Josep Piqué

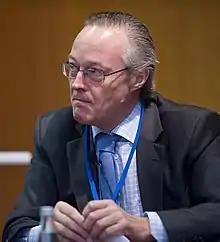
Piqué in 2008

Josep Piqué Camps (21 February 1955 – 6 April 2023) was a Spanish politician of the conservative People's Party (PP). He served in ministerial departments under the José María Aznar government. He also helmed the People's Party of Catalonia from 2003 to 2007.